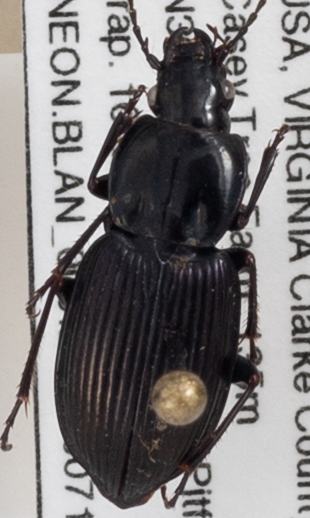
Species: Pterostichus trinarius
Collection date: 2019-07-16
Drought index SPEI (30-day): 0.26
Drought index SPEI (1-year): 2.09
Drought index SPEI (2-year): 2.09